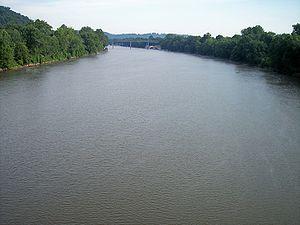
La rivière Muskingum est une rivière de l'Ohio aux États-Unis d'Amérique, longue de 179 km, et un affluent de la rivière homonyme l'Ohio, donc un sous-affluent du Mississippi.